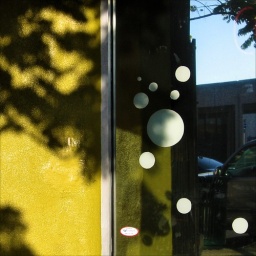
A painted wall...a store window and some shadows and reflections on Ray street in North Park ~